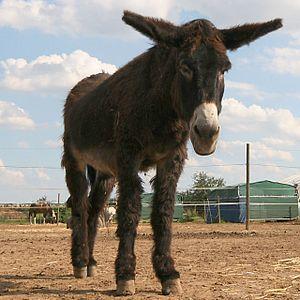
Le bardot, ou bardeau, est un équidé hybride issu du croisement d'un étalon et d'une ânesse. Il est parfois confondu avec le mulet et la mule, issus du croisement inverse entre un âne mâle et une jument. Hormis par la taille, le bardot est un peu plus proche du cheval que de l'âne, notamment en raison de ses caractéristiques physiques et de sa préférence pour le hennissement.